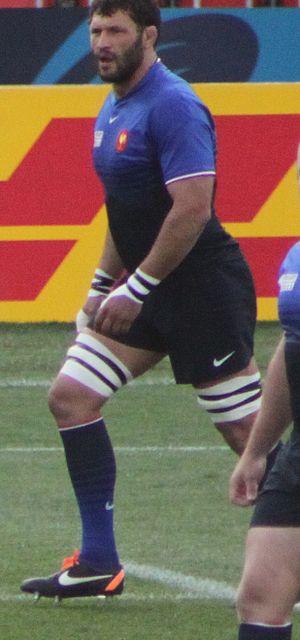
Lionel Nallet pendant la RWC 2011
Le Castres olympique est un club français de rugby à XV situé à Castres, dans le Tarn. Créé en 1906, il évolue actuellement en Top 14.